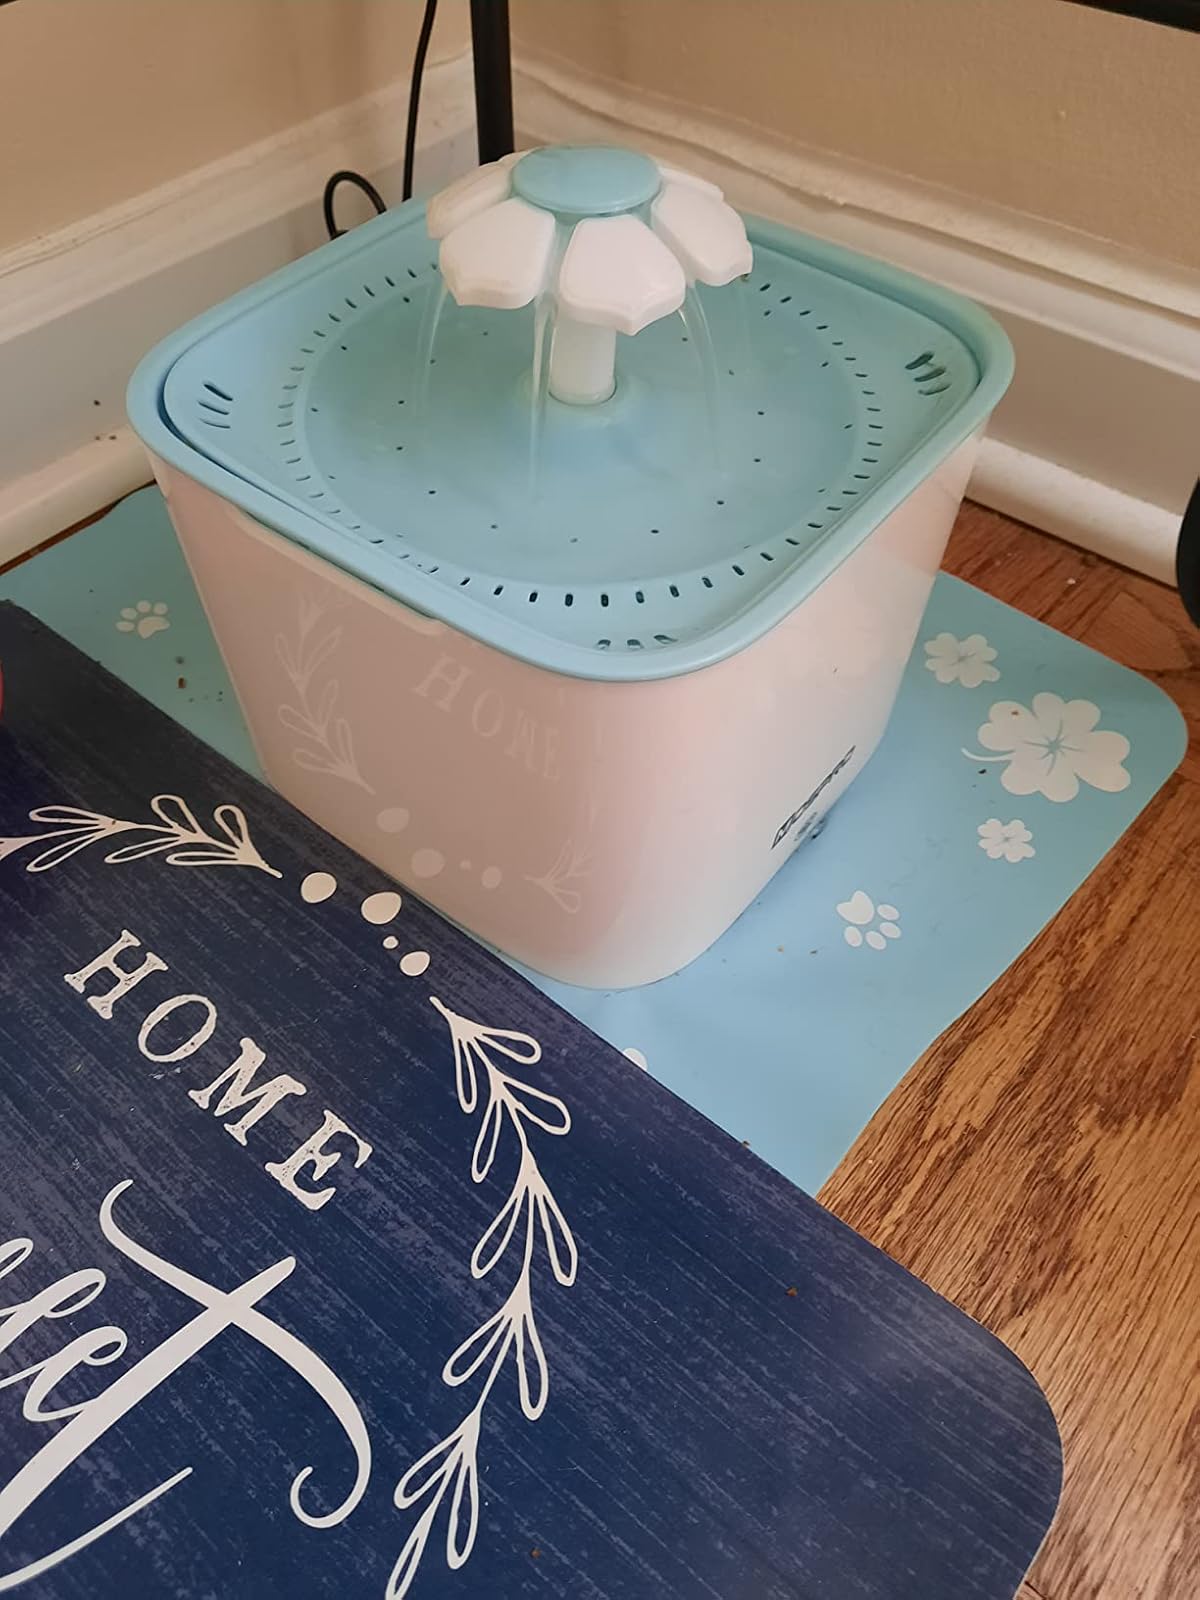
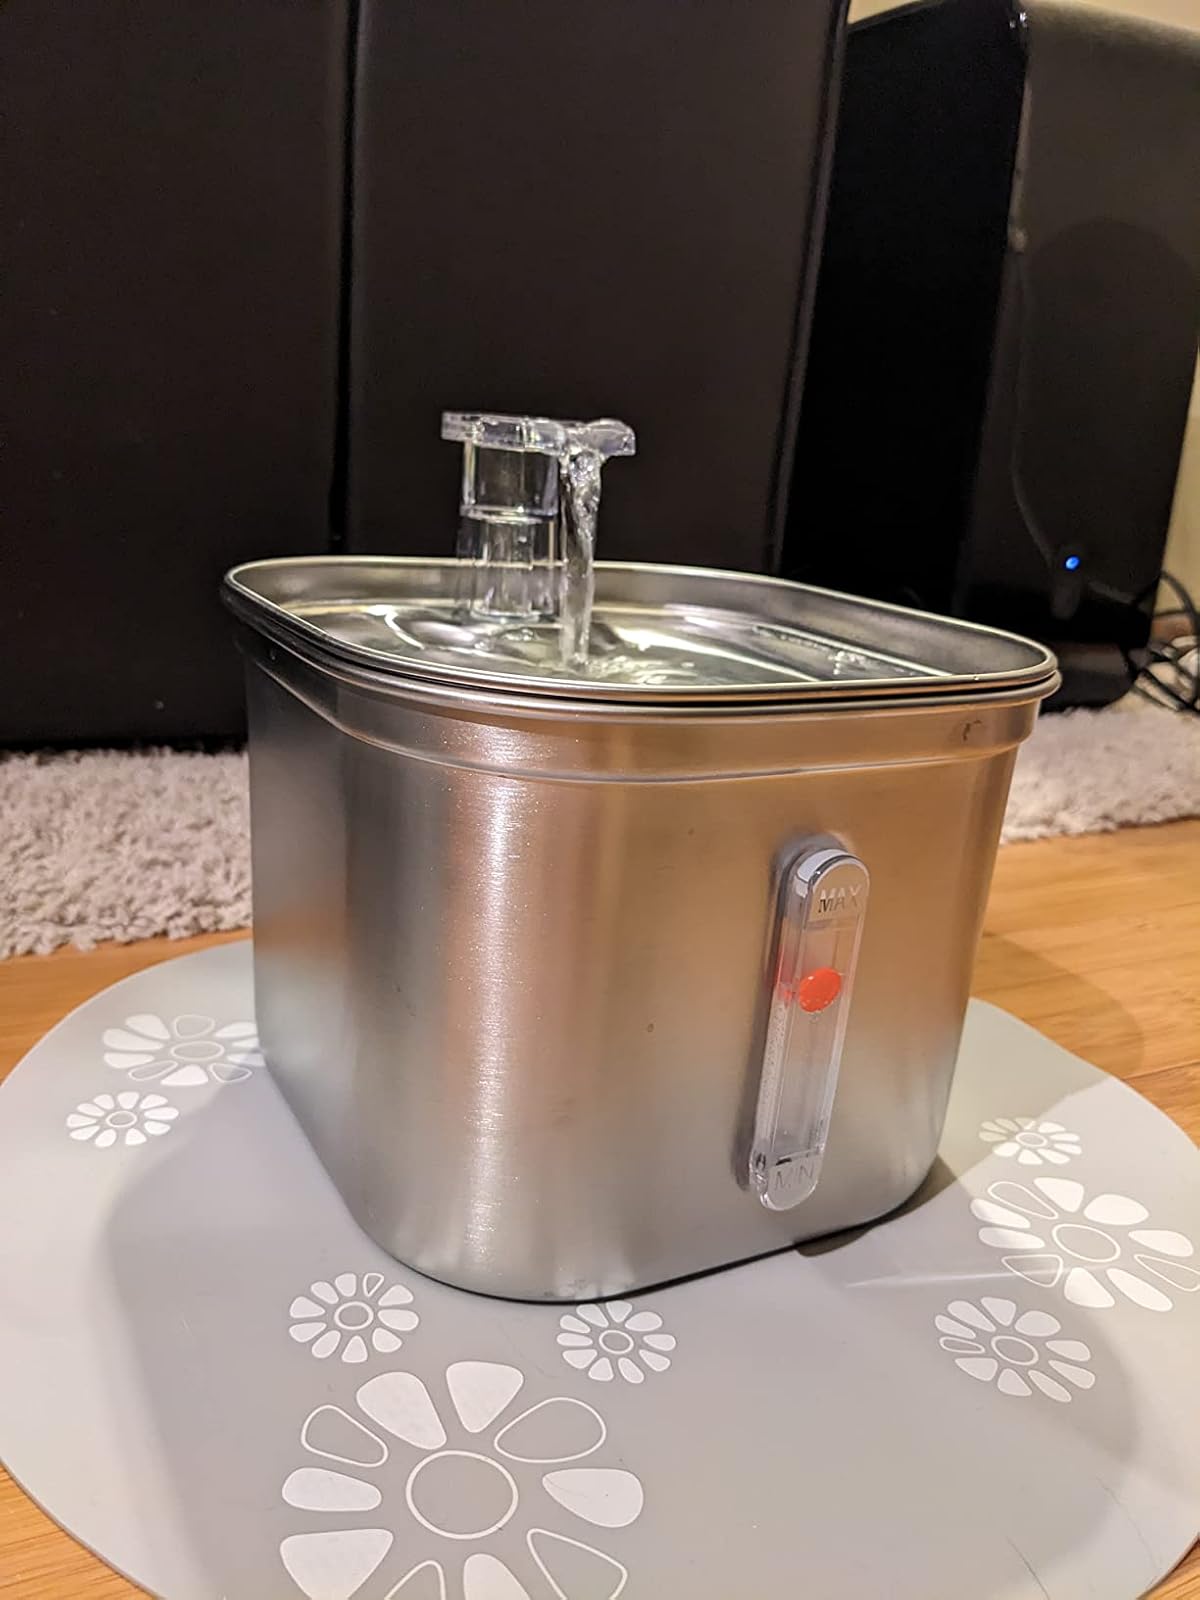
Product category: items_bowl
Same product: no